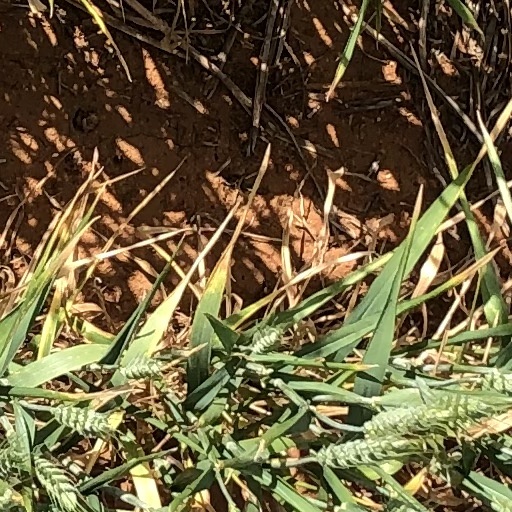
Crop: wheat